Villa Mosconi Bertani

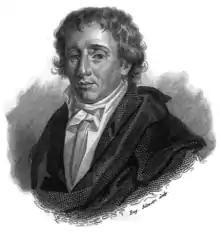
The playwright and prominent intellectual Ippolito Pindemonte

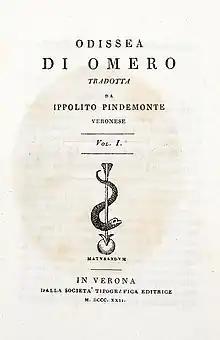
Homer's "Odyssey" – translation by Ippolito Pindemonte

The playwright and prominent intellectual figure Ippolito Pindemonte lived at the villa for ten years as the guest of Countess Elisabetta Mosconi. In one of his "Epistles in verse," written in 1800, he expressed his high regard for the Countess and villa thusly: "In your pleasant Novare I lived with you, kind Elisa, happy days;"